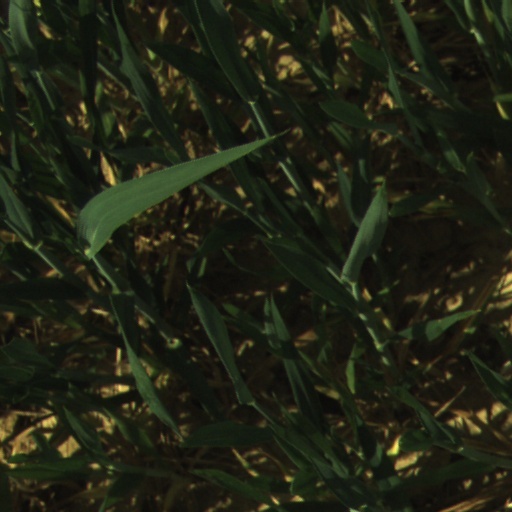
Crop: wheat